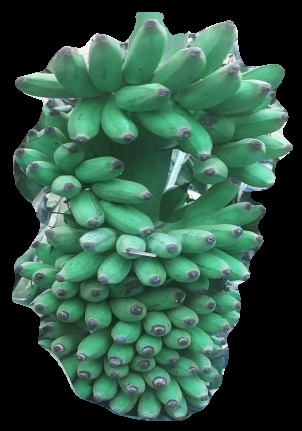
Variety: elakki-bale
Grade: grade1